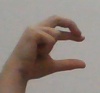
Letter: thal